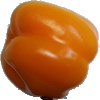
Label: yellow_pepper